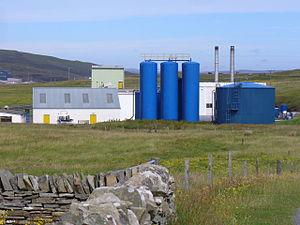
Les farines de poisson sont des farines animales produites à partir de poissons.